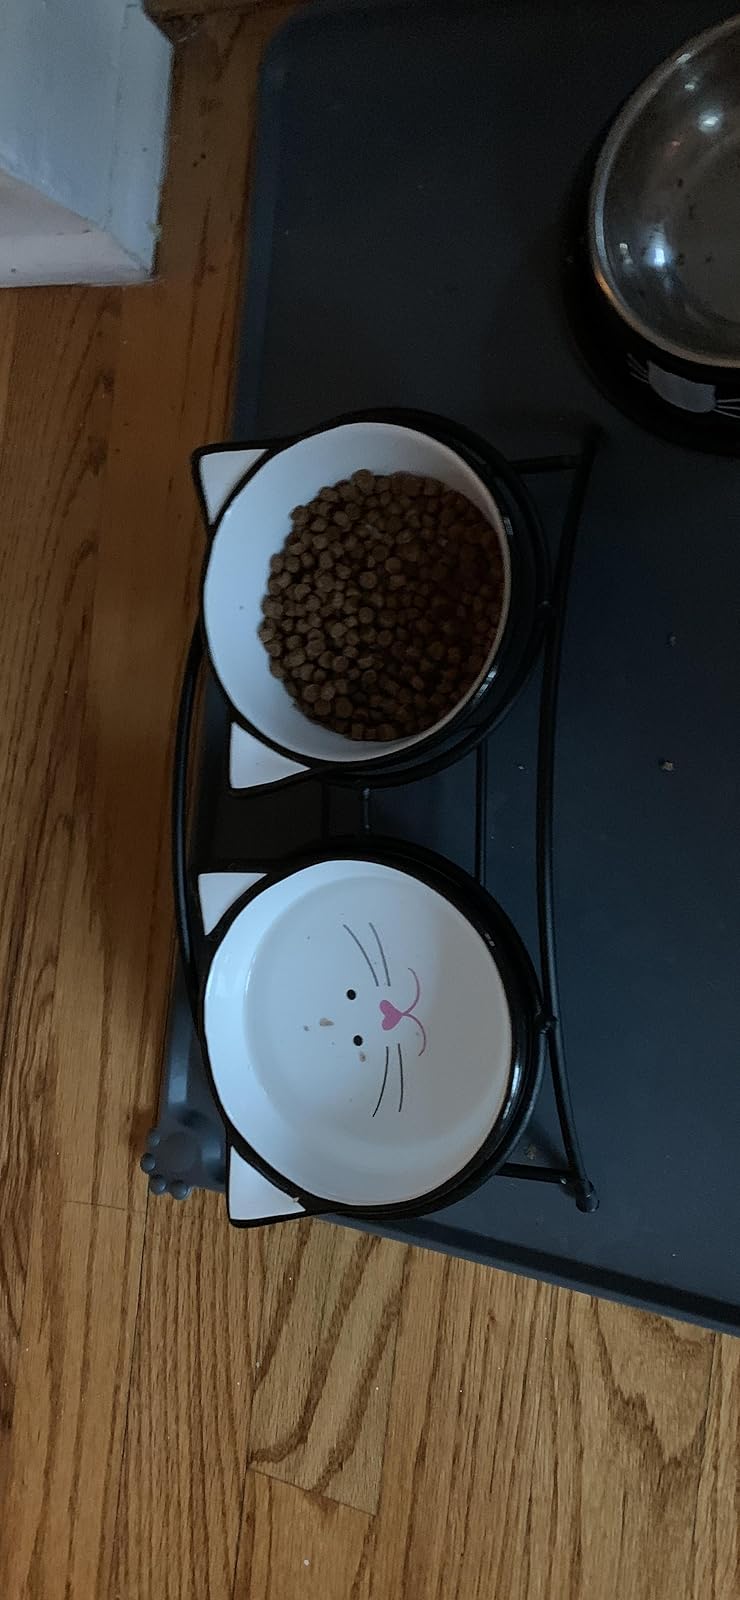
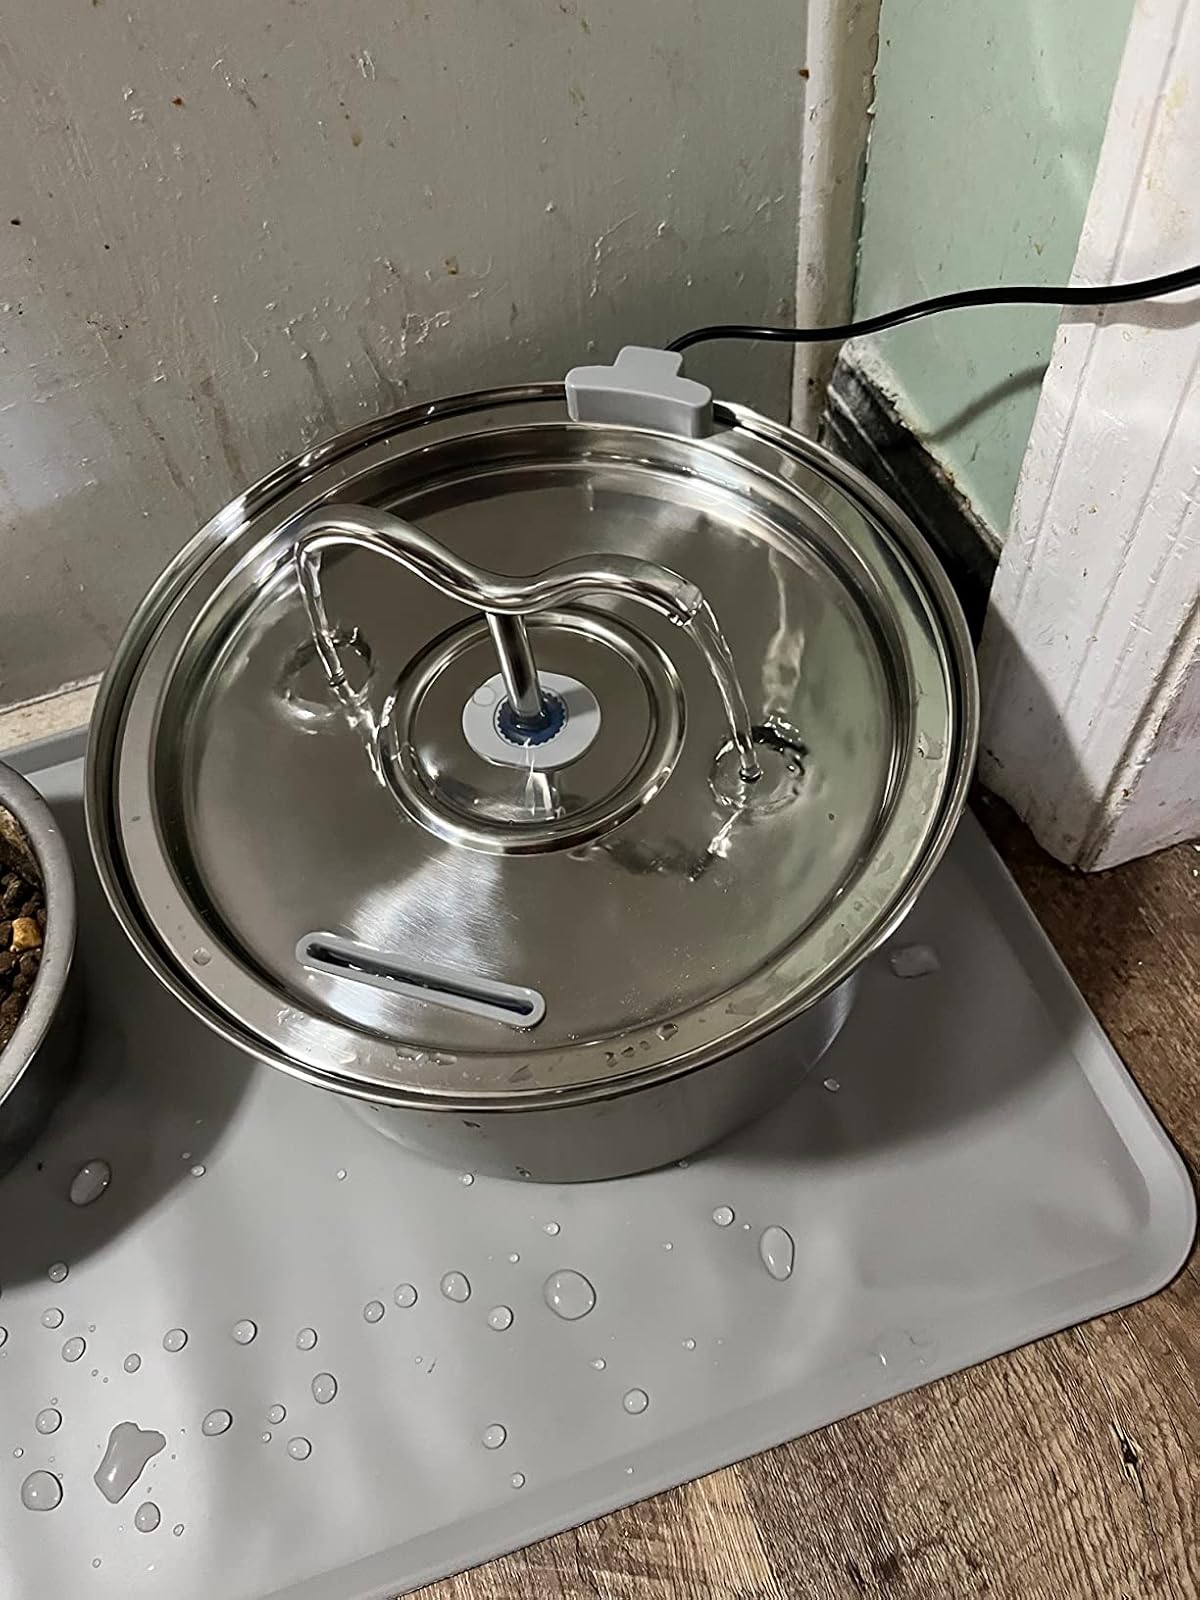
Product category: items_bowl
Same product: no